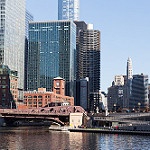
Scene: Outdoor